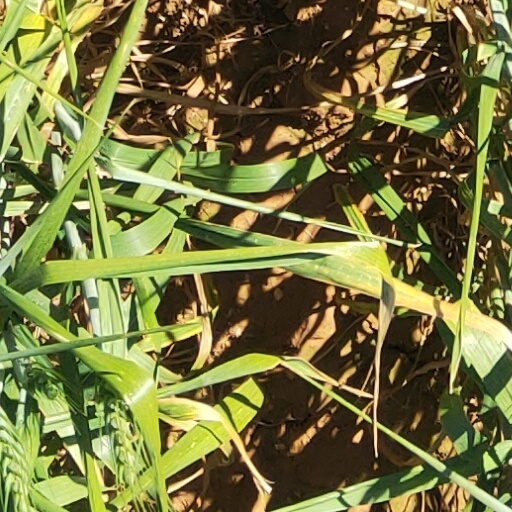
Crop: wheat